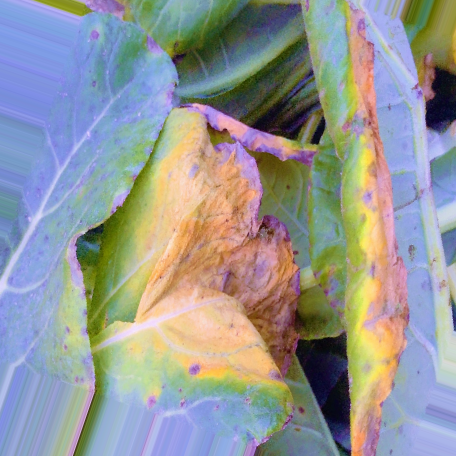
Label: Downy Mildew